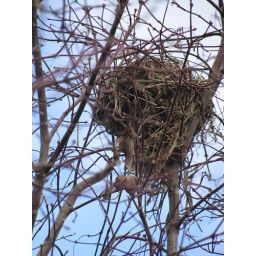
bird's nest in a bare winter tree